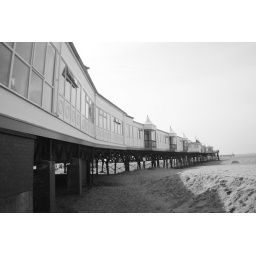
Looking along the side of the pier from the sand with what looks like viewing areas in black and white